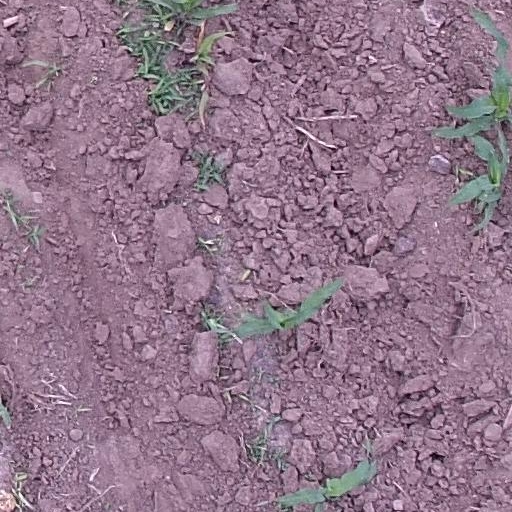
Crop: maize; corn